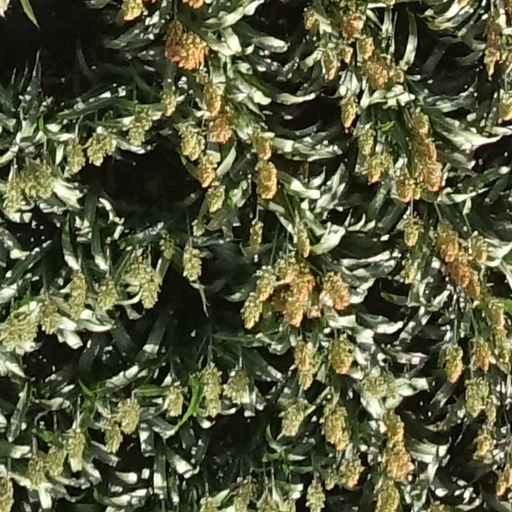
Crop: sorghum